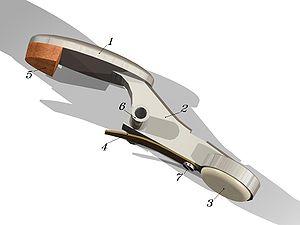
En organologie, une clé est un dispositif mécanique permettant d'ouvrir ou de fermer les trous d'un instrument à vent qui sont hors d'atteinte des doigts. On trouve un clétage élaboré sur les hautbois, les saxophones, les clarinettes, les bassons et les flûtes traversières.
Un clapet est un dispositif mécanique qui permet de s'opposer au passage d'un fluide dans un conduit.